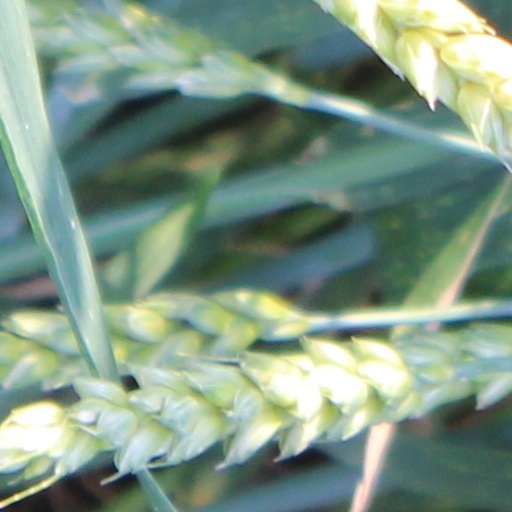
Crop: wheat